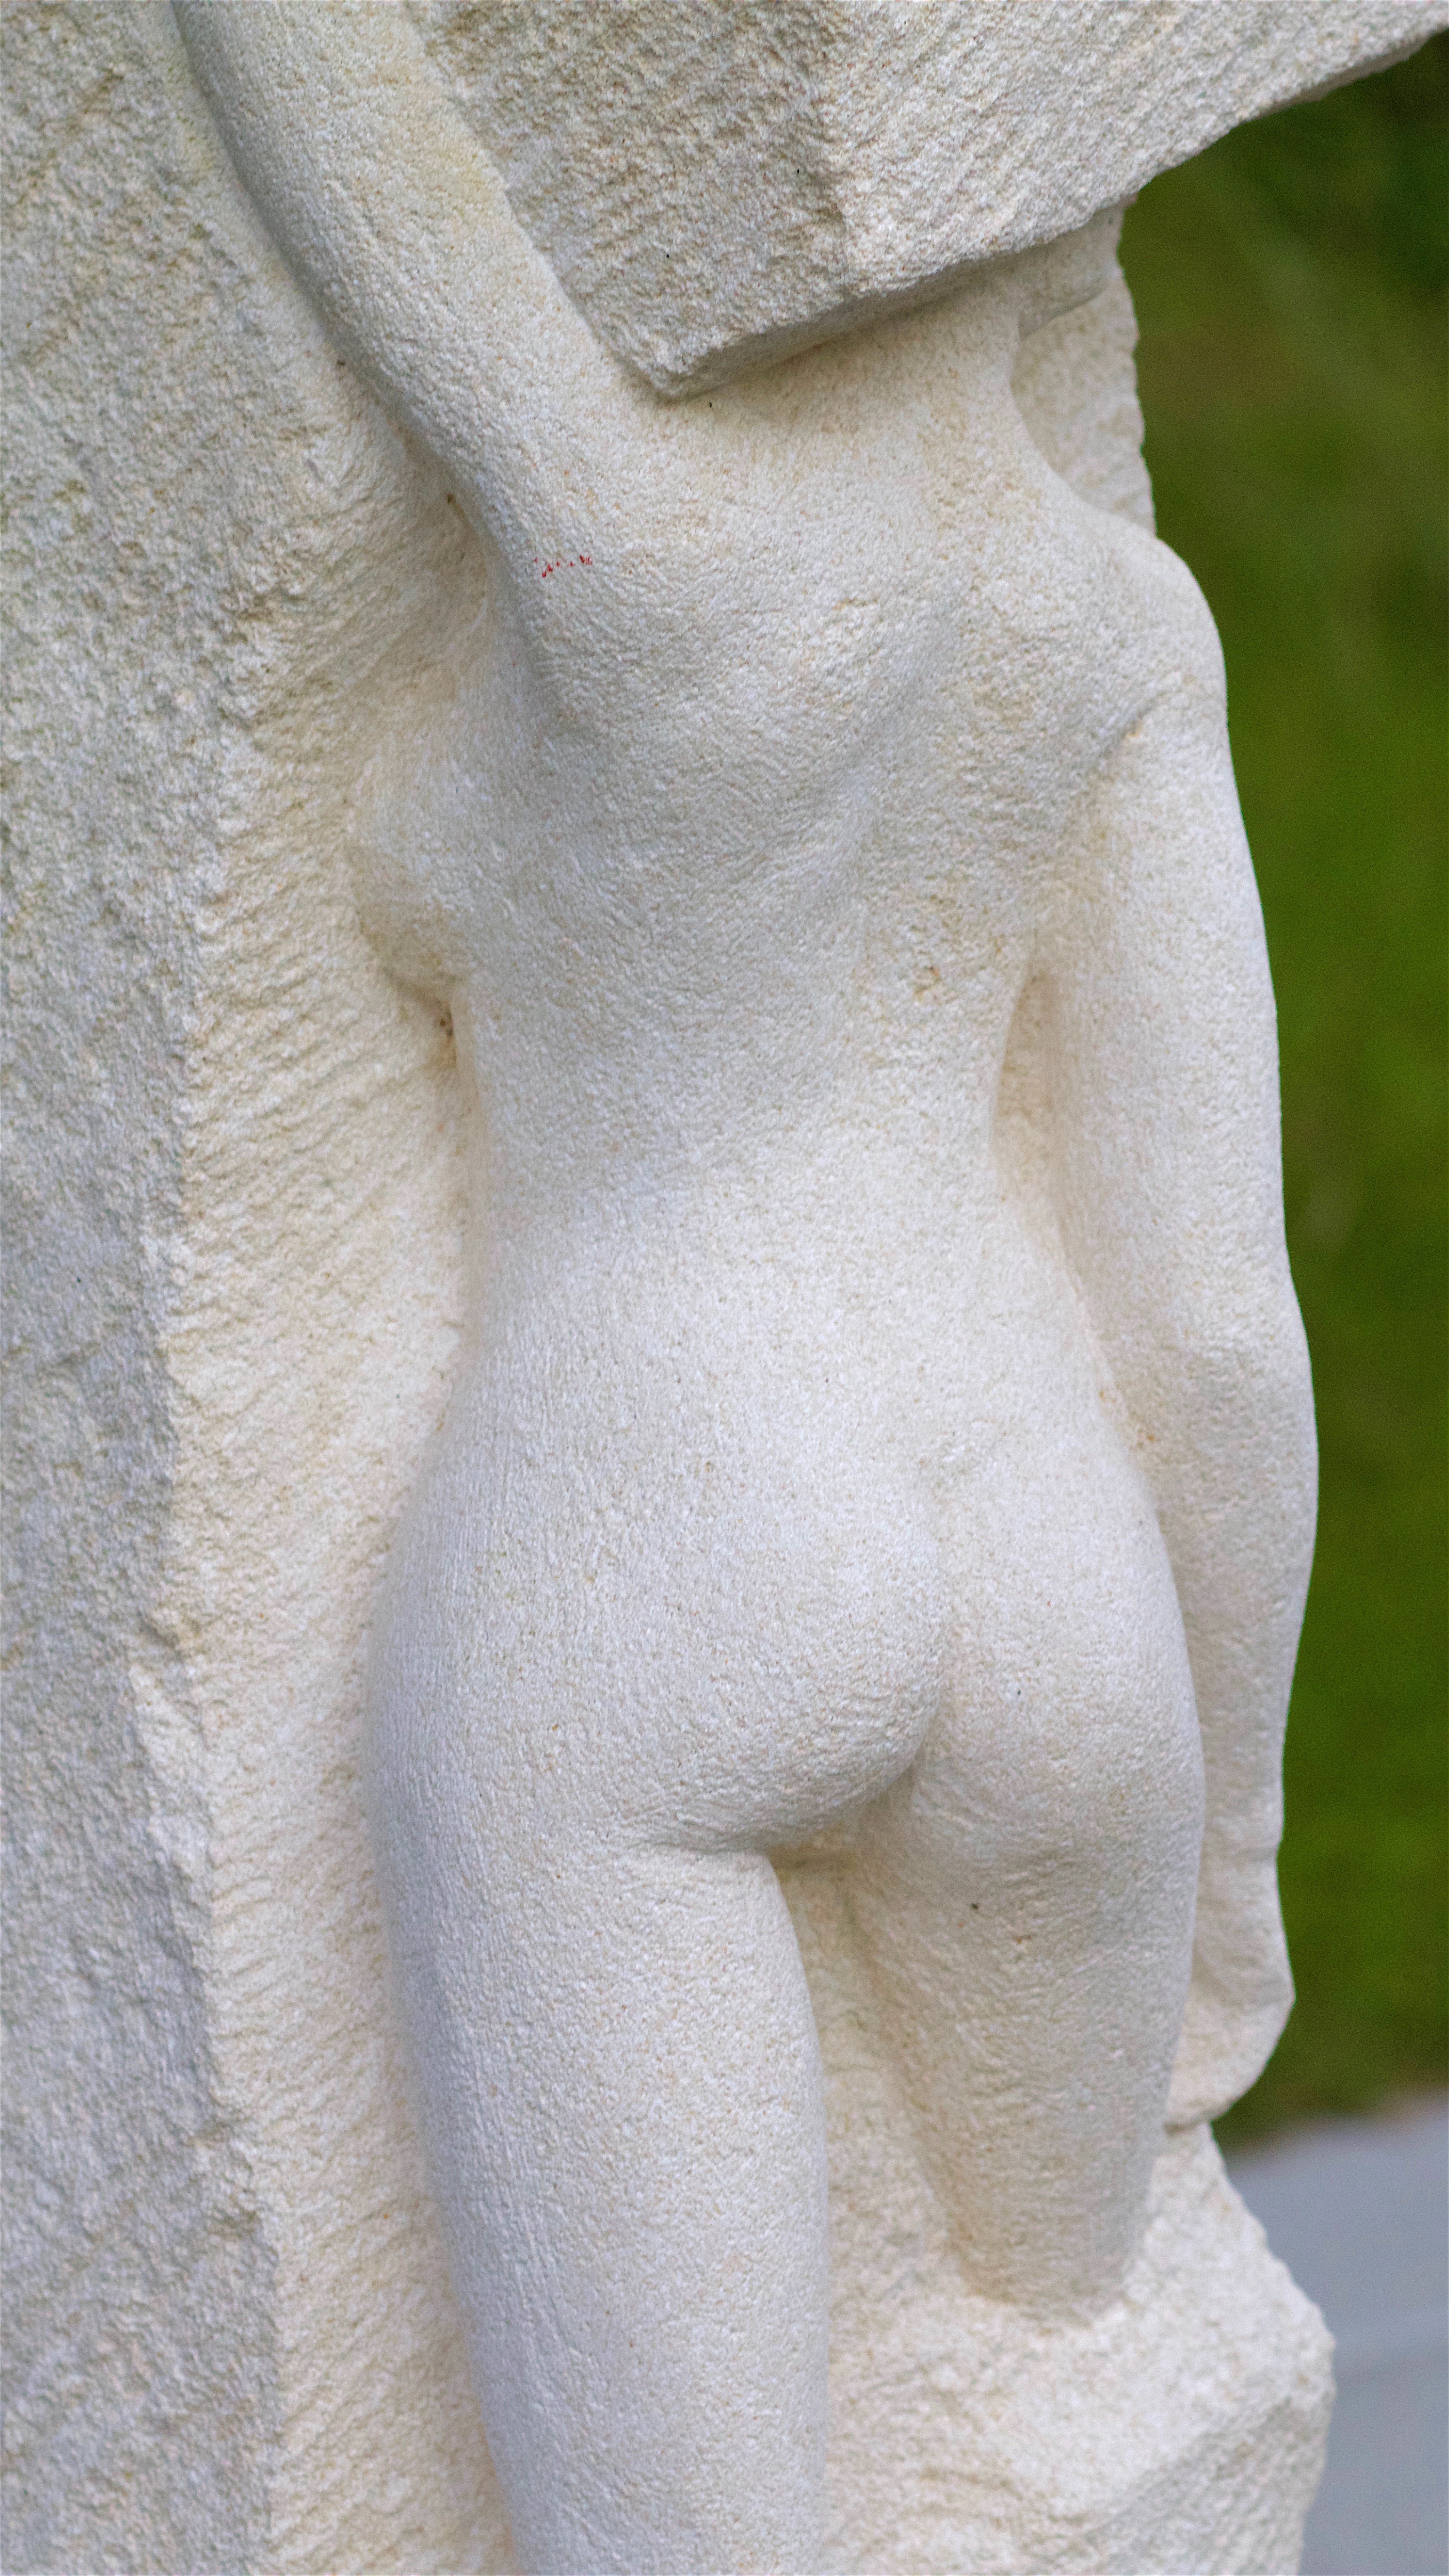
woman, monument, statue, toy, fig, sculpture, art, head, move, sexy, erotic, stone carving